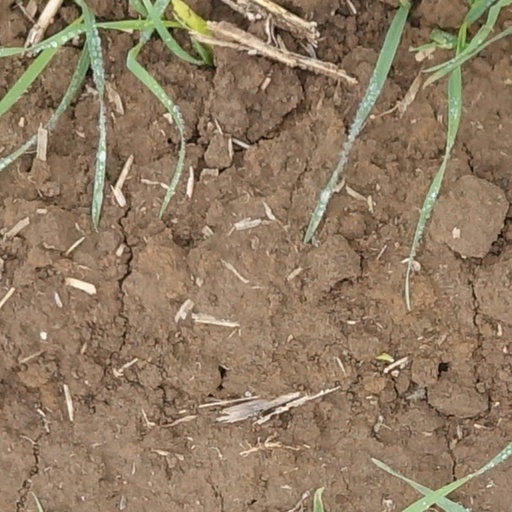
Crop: wheat